Neurogenetics

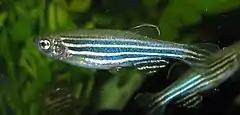
Zebrafish

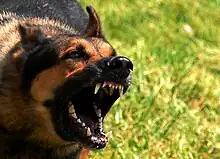
Outward displays of aggression are seen in most animals

Model organisms are an important tool in many areas of research, including the field of neurogenetics. By studying creatures with simpler nervous systems and with smaller genomes, scientists can better understand their biological processes and apply them to more complex organisms, such as humans. Due to their low-maintenance and highly mapped genomes, mice, "Drosophila", and "C. elegans" are very common. Zebrafish and prairie voles have also become more common, especially in the social and behavioral scopes of neurogenetics.